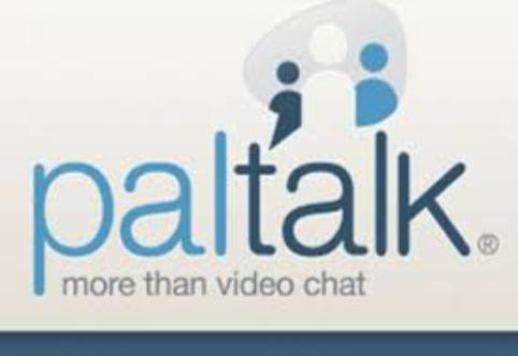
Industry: Others